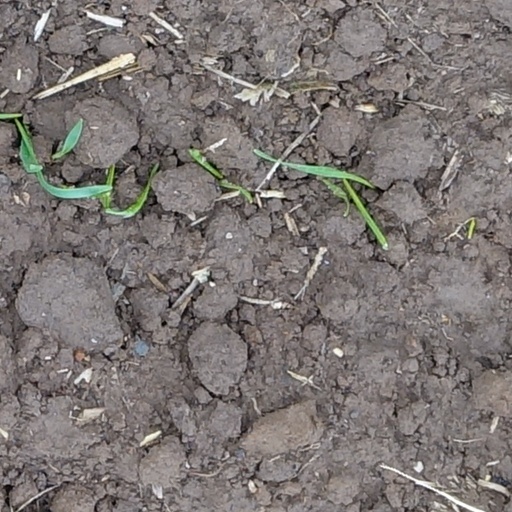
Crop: wheat